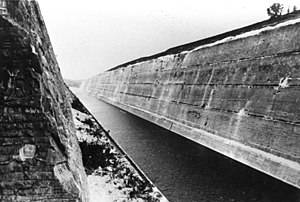
Slaget ved Fort Eben-Emael / Slaget / Fort Eben-Emael
Albert kanalen som den så ud fra en maskingeværstilling på Fort Eben-Emael, 23. maj 1940
Slaget ved Fort Eben-Emael var et slag mellem belgiske og tyske styrker, der foregik den 10. og 11. maj 1940 som led i Fall Gelb, den tyske invasion af Holland, Belgien, Luxembourg og Frankrig. Angrebet blev udført af tyske faldskærmsjægere, der havde til opgave at erobre Fort Eben-Emael, en belgisk fæstning hvis artilleri dominerede flere vigtige broer over Albert Kanalen, som tyske tropper ville bruge til at trænge ind i Belgien. Mens nogle af de luftbårne tyske tropper angreb fortet og satte dets artilleri ud af spillet, angreb andre samtidig broerne over kanalen og erobrede dem. Efter at have neutraliseret fæstningen fik de luftbårne tropper ordre til at beskytte broerne mod belgiske modangreb, indtil tyske landstyrker fra 18. Arme nåede frem til dem.